Susanne Kirchmayr

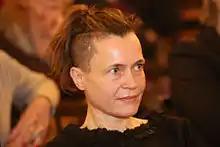
Kirchmayr in 2015

Susanne Kirchmayr aka Electric Indigo (born 15 December 1965) is an Austrian music producer, Techno DJ and feminist who performs under the name Electric Indigo. Her stage name is a combined reference to her favorite color indigo and her affinity for electronic music.